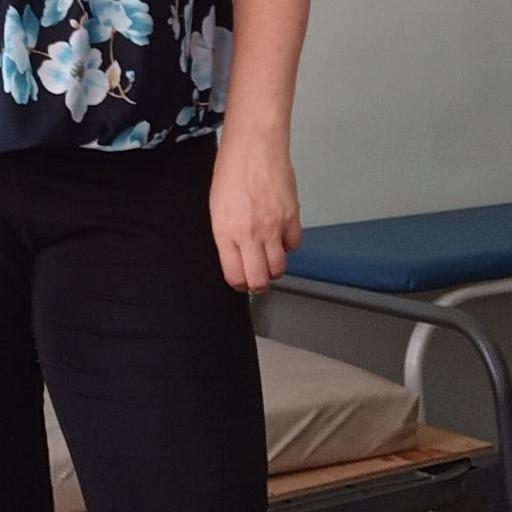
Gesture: no_gesture